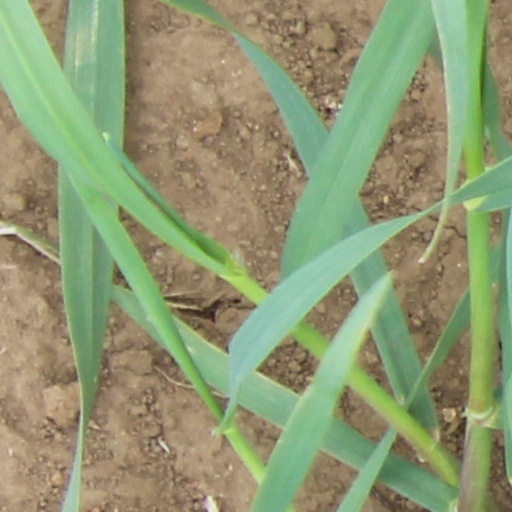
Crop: wheat